St. James on-the-Lines

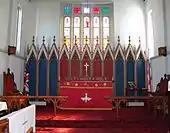
Wooden painted reredos

The principal feature of the sanctuary is a colourful painted wooden reredos dating from the 1870s. The church has an unusually wide centre aisle so that the troops attending services could march out four abreast. Each row of pews was built by various members of the military and has its own individual design. The pews at the front of the church have more ornately carved ends as they were intended for officers.